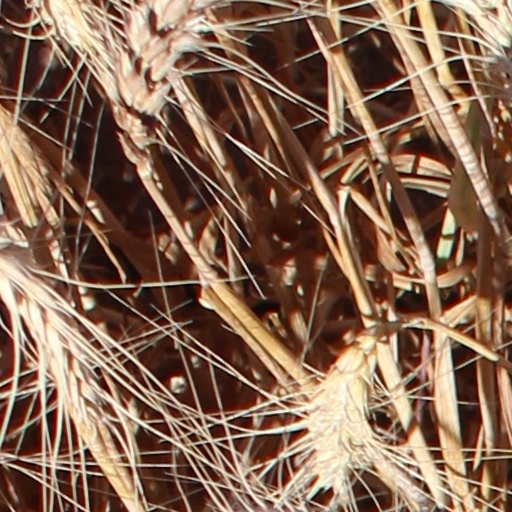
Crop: wheat